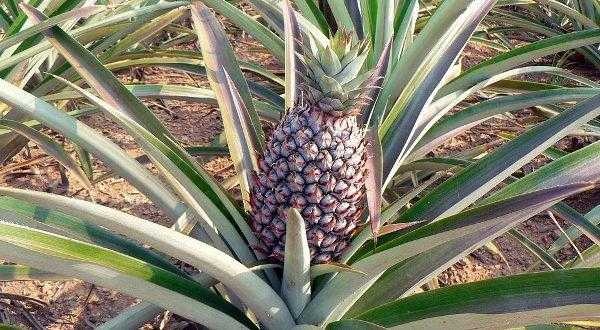
Label: Pineapple